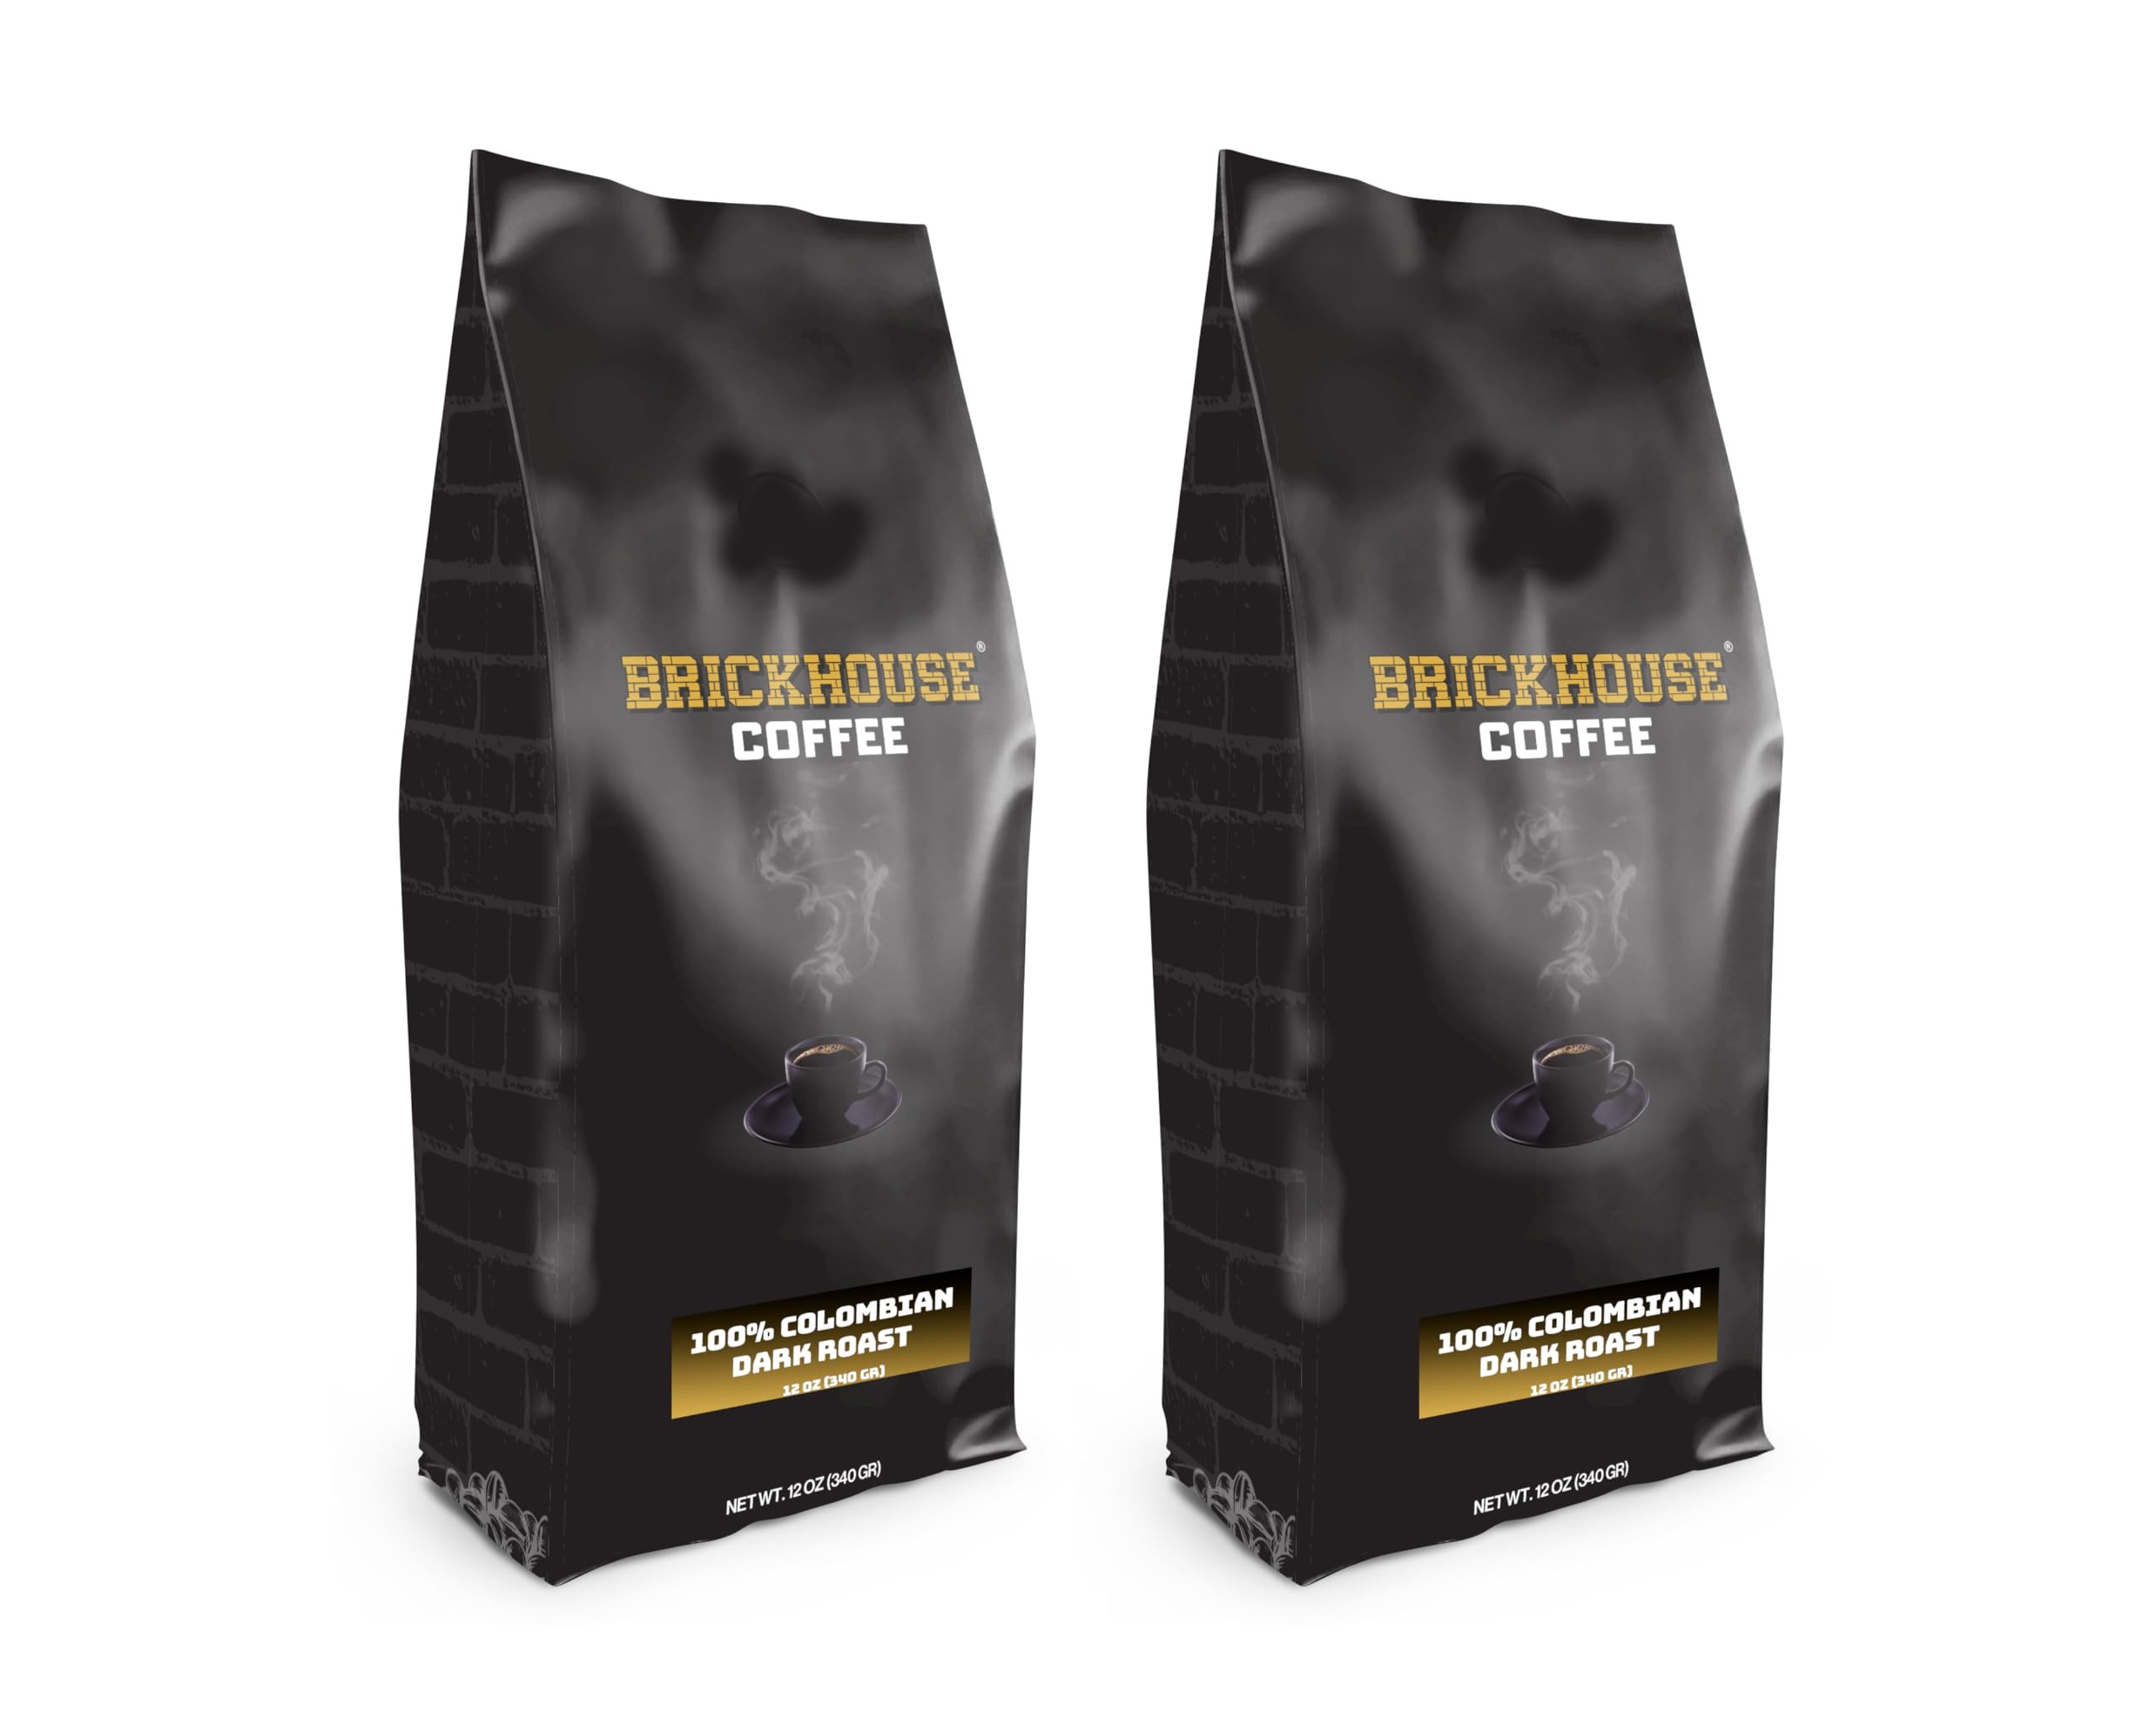
Item Name: Brickhouse Roast 100% Colombian Dark Roast Ground Coffee – Bold & Smooth, 100% Arabica, 2-Pack (12oz Bags)
Bullet Point 1: Flavor Profile: A bold, full-bodied Colombian dark roast with deep richness and a smooth finish. Your new go-to for everyday brewing.
Bullet Point 2: Includes 2-pack of 12oz bags of Brickhouse Roast ground coffee
Bullet Point 3: Crafted with 100% Arabica beans for smooth, balanced flavor
Bullet Point 4: Small batch roasted to ensure depth, freshness, and character
Bullet Point 5: Compatible with drip brewers, French press, pour-over, or cold brew
Bullet Point 6: Great for everyday enjoyment or as a thoughtful gift for coffee lovers
Product Description: Enjoy the premium taste of Brickhouse Brickhouse Roast Coffee with this convenient 2-Pack. Each bag contains 12oz of small batch-roasted, 100% Arabica ground coffee. Designed for flavor lovers, this blend offers bold character and a smooth finish. Whether you’re stocking up or sharing with friends, this multipack delivers quality and value in every cup.
Value: 24.0
Unit: Ounce

Price: 24.99